Republic of Central Albania

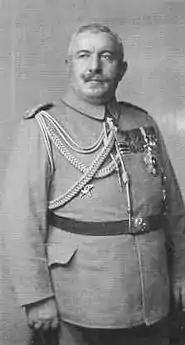
Ahmed İzzet Pasha

Pro-Ottoman Muslim landowners and priests supported Essad Pasha Toptani, who remained loyal to the Ottoman Empire during the First World War and maintained close contacts with the government in Istanbul. Young Turks from Istanbul were still hoping to restore Ottoman suzerainty over Albania and sent agents to Albania. A plot by the Young Turk government and led by Bekir Fikri to restore Ottoman control over Albania through the installment of an Ottoman-Albanian officer Ahmed Izzet Pasha as monarch was uncovered by the Serbs and reported to the ICC. Ismail Qemali supported the plot for military assistance against Serbia and Greece. The International Control Commission (ICC), an organisation temporarily administering Albania on behalf of the Great Powers allowed their Dutch officers serving as the Albanian Gendarmerie to declare a state of emergency and stop the plot. They raided Vlorë on 7–8 January 1914, discovering more than 200 Ottoman troops and arrested Fikri. During Fikri's trial the plot emerged and an ICC military court under Colonel Willem de Veer condemned him to death and later commuted to life imprisonment, while Qemali and his cabinet resigned. After Qemali left the country, turmoil ensured throughout Albania.